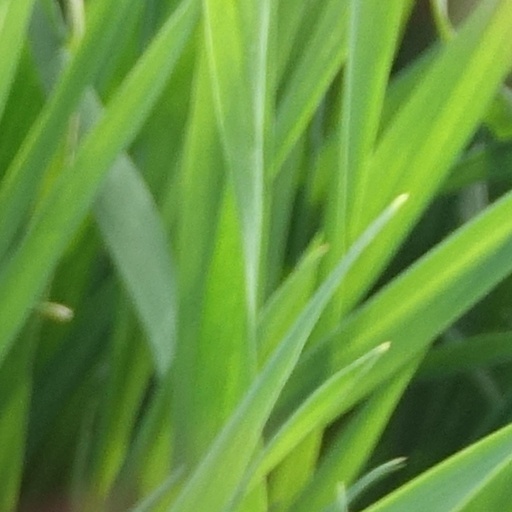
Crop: wheat